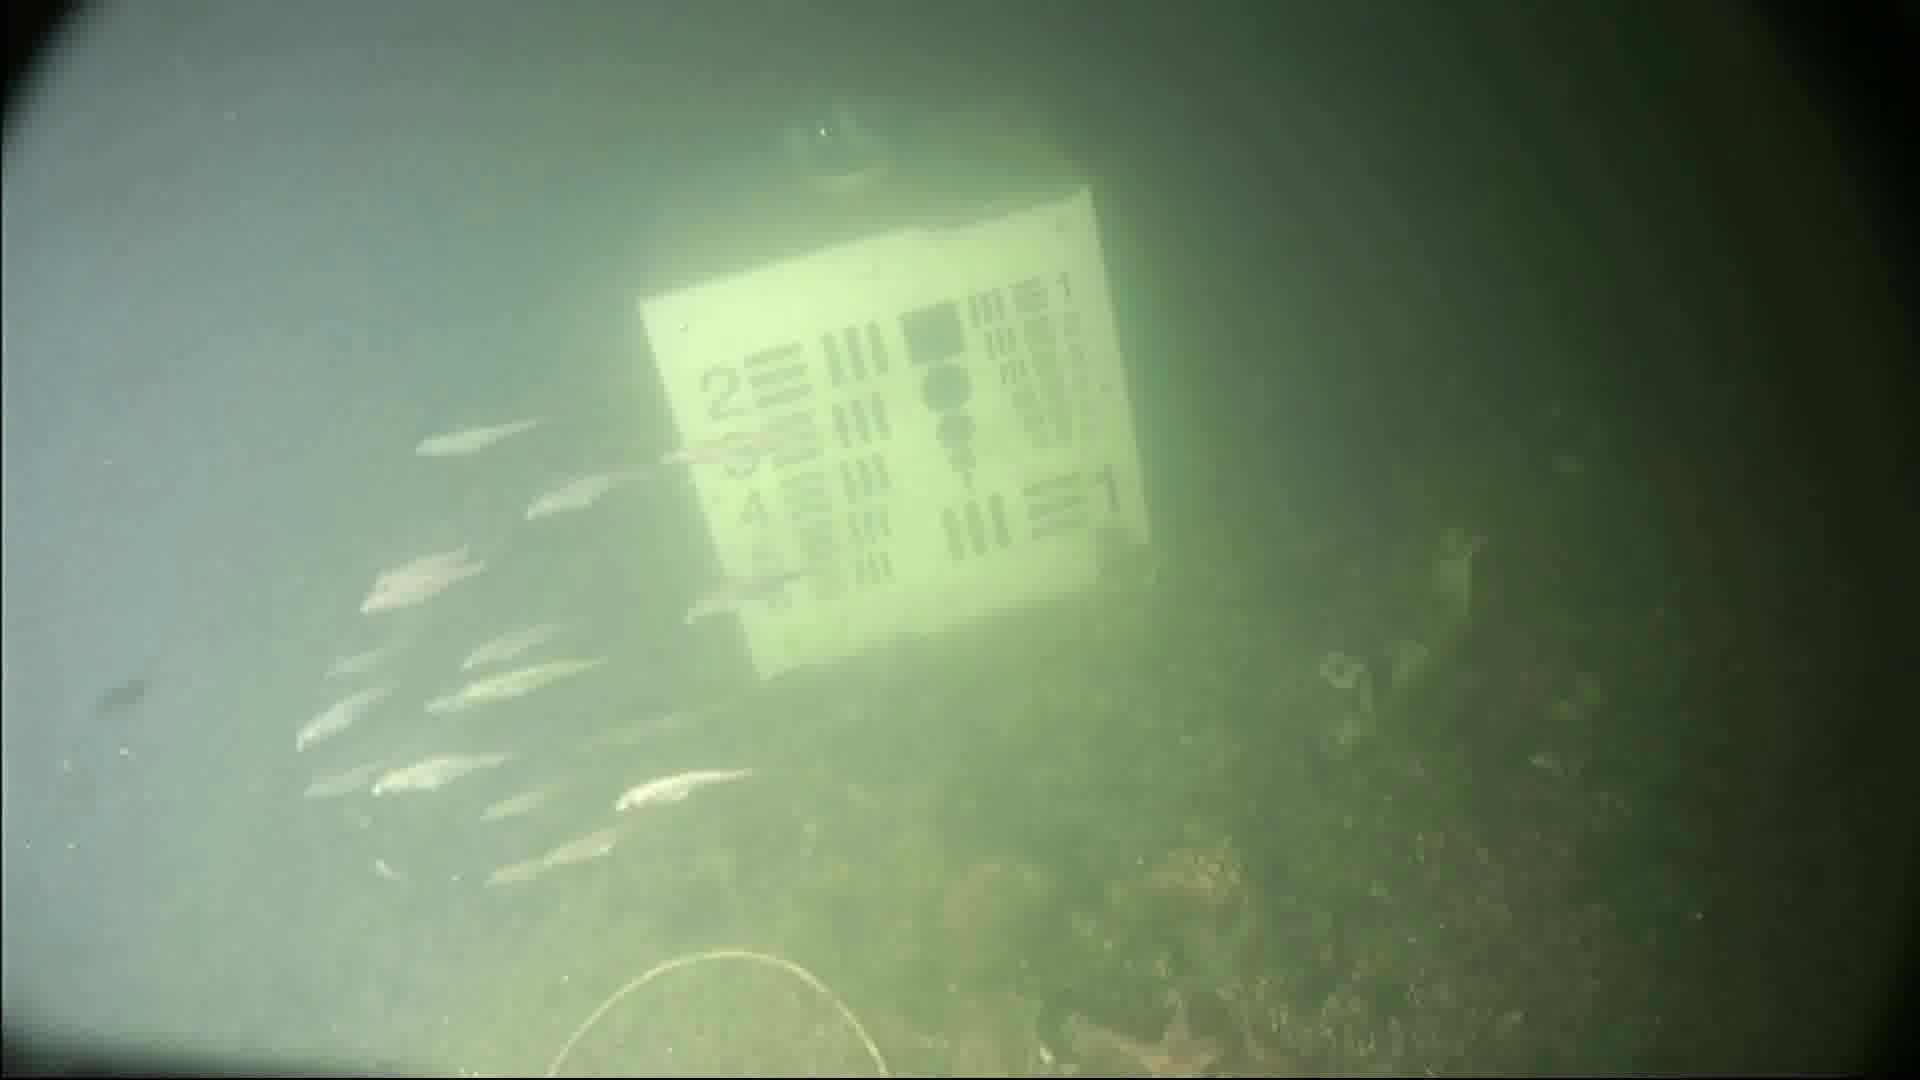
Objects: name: small_fish
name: starfish